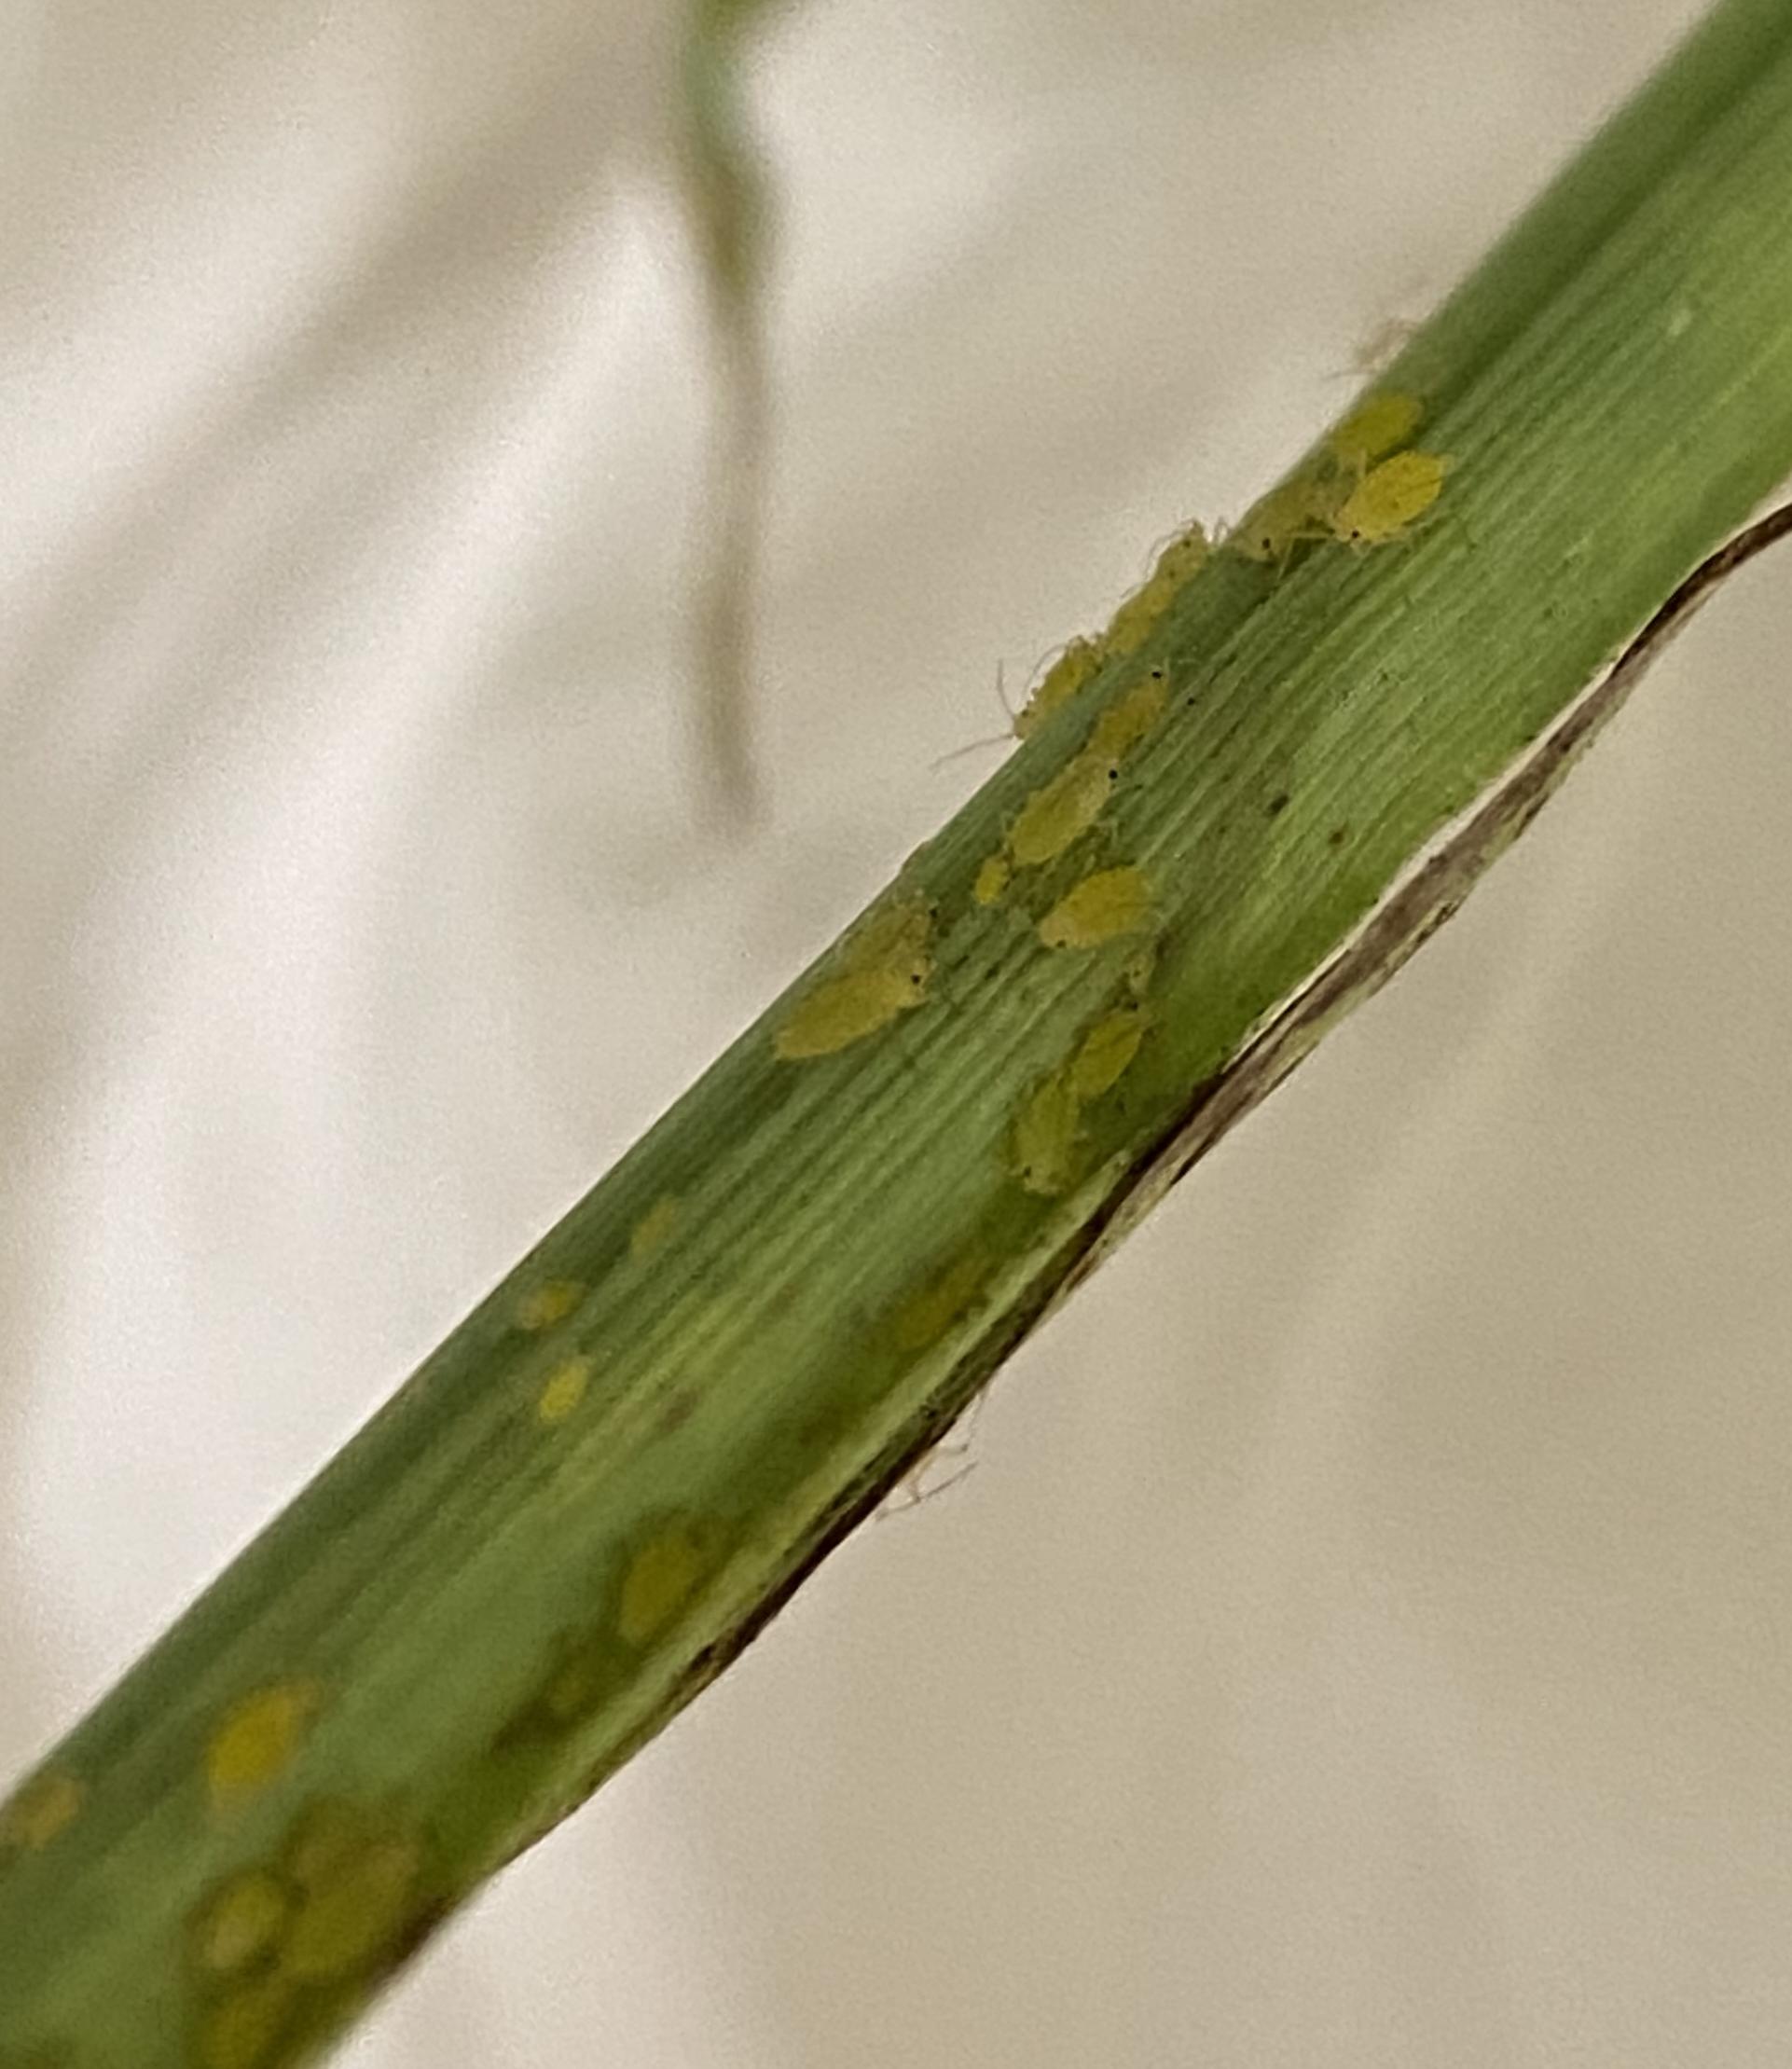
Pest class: cereal_grass_aphid